Castle series stamps

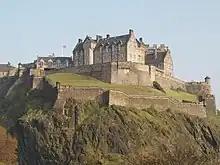
Photograph of Edinburgh Castle from similar viewpoint as the stamps

In June 1953, the allegorical designs didn't please Postmaster General Herbrand Sackville and the Council of Industrial Design. Inspired by Mary Ashead's projects using non allegorical images, including castles, they let some artists and printers Waterlow and Sons create propositions with views of British monuments, known to the public and linked to Royal Family history. The initial list was: the Tower of London on the 2s 6d green, Caernarfon Castle on the 5s red, Edinburgh Castle on the 10s blue and Windsor Castle on the £1 brown.